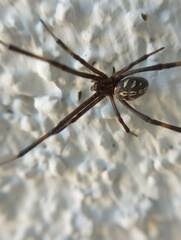
Species: Lactrodectus_hesperus